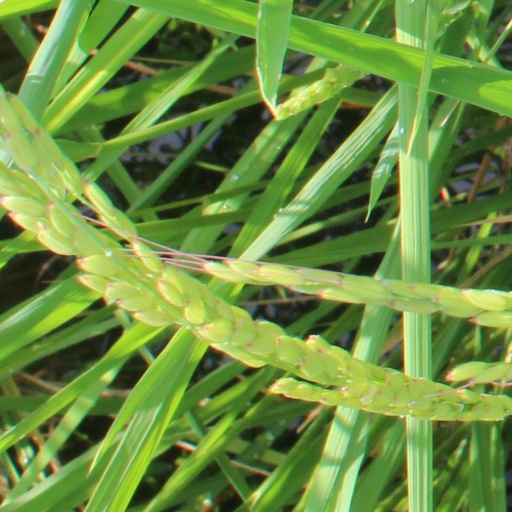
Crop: rice